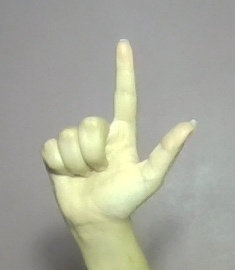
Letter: laam